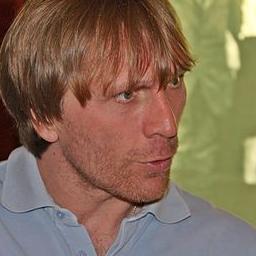
Age: 38